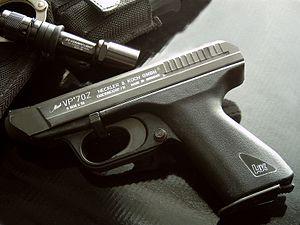
Le VP 70 est un pistolet semi-automatique double action uniquement commercialisé par la firme Heckler & Koch en 1970 où il est resté en production jusqu'en 1989 dans la version VP 70Z. Cette arme était particulièrement atypique et innovante.